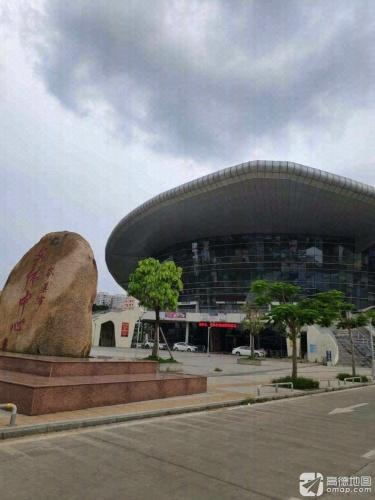
地标名称：岑溪体育中心
所在城市：梧州市·岑溪市